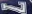
Number: 7